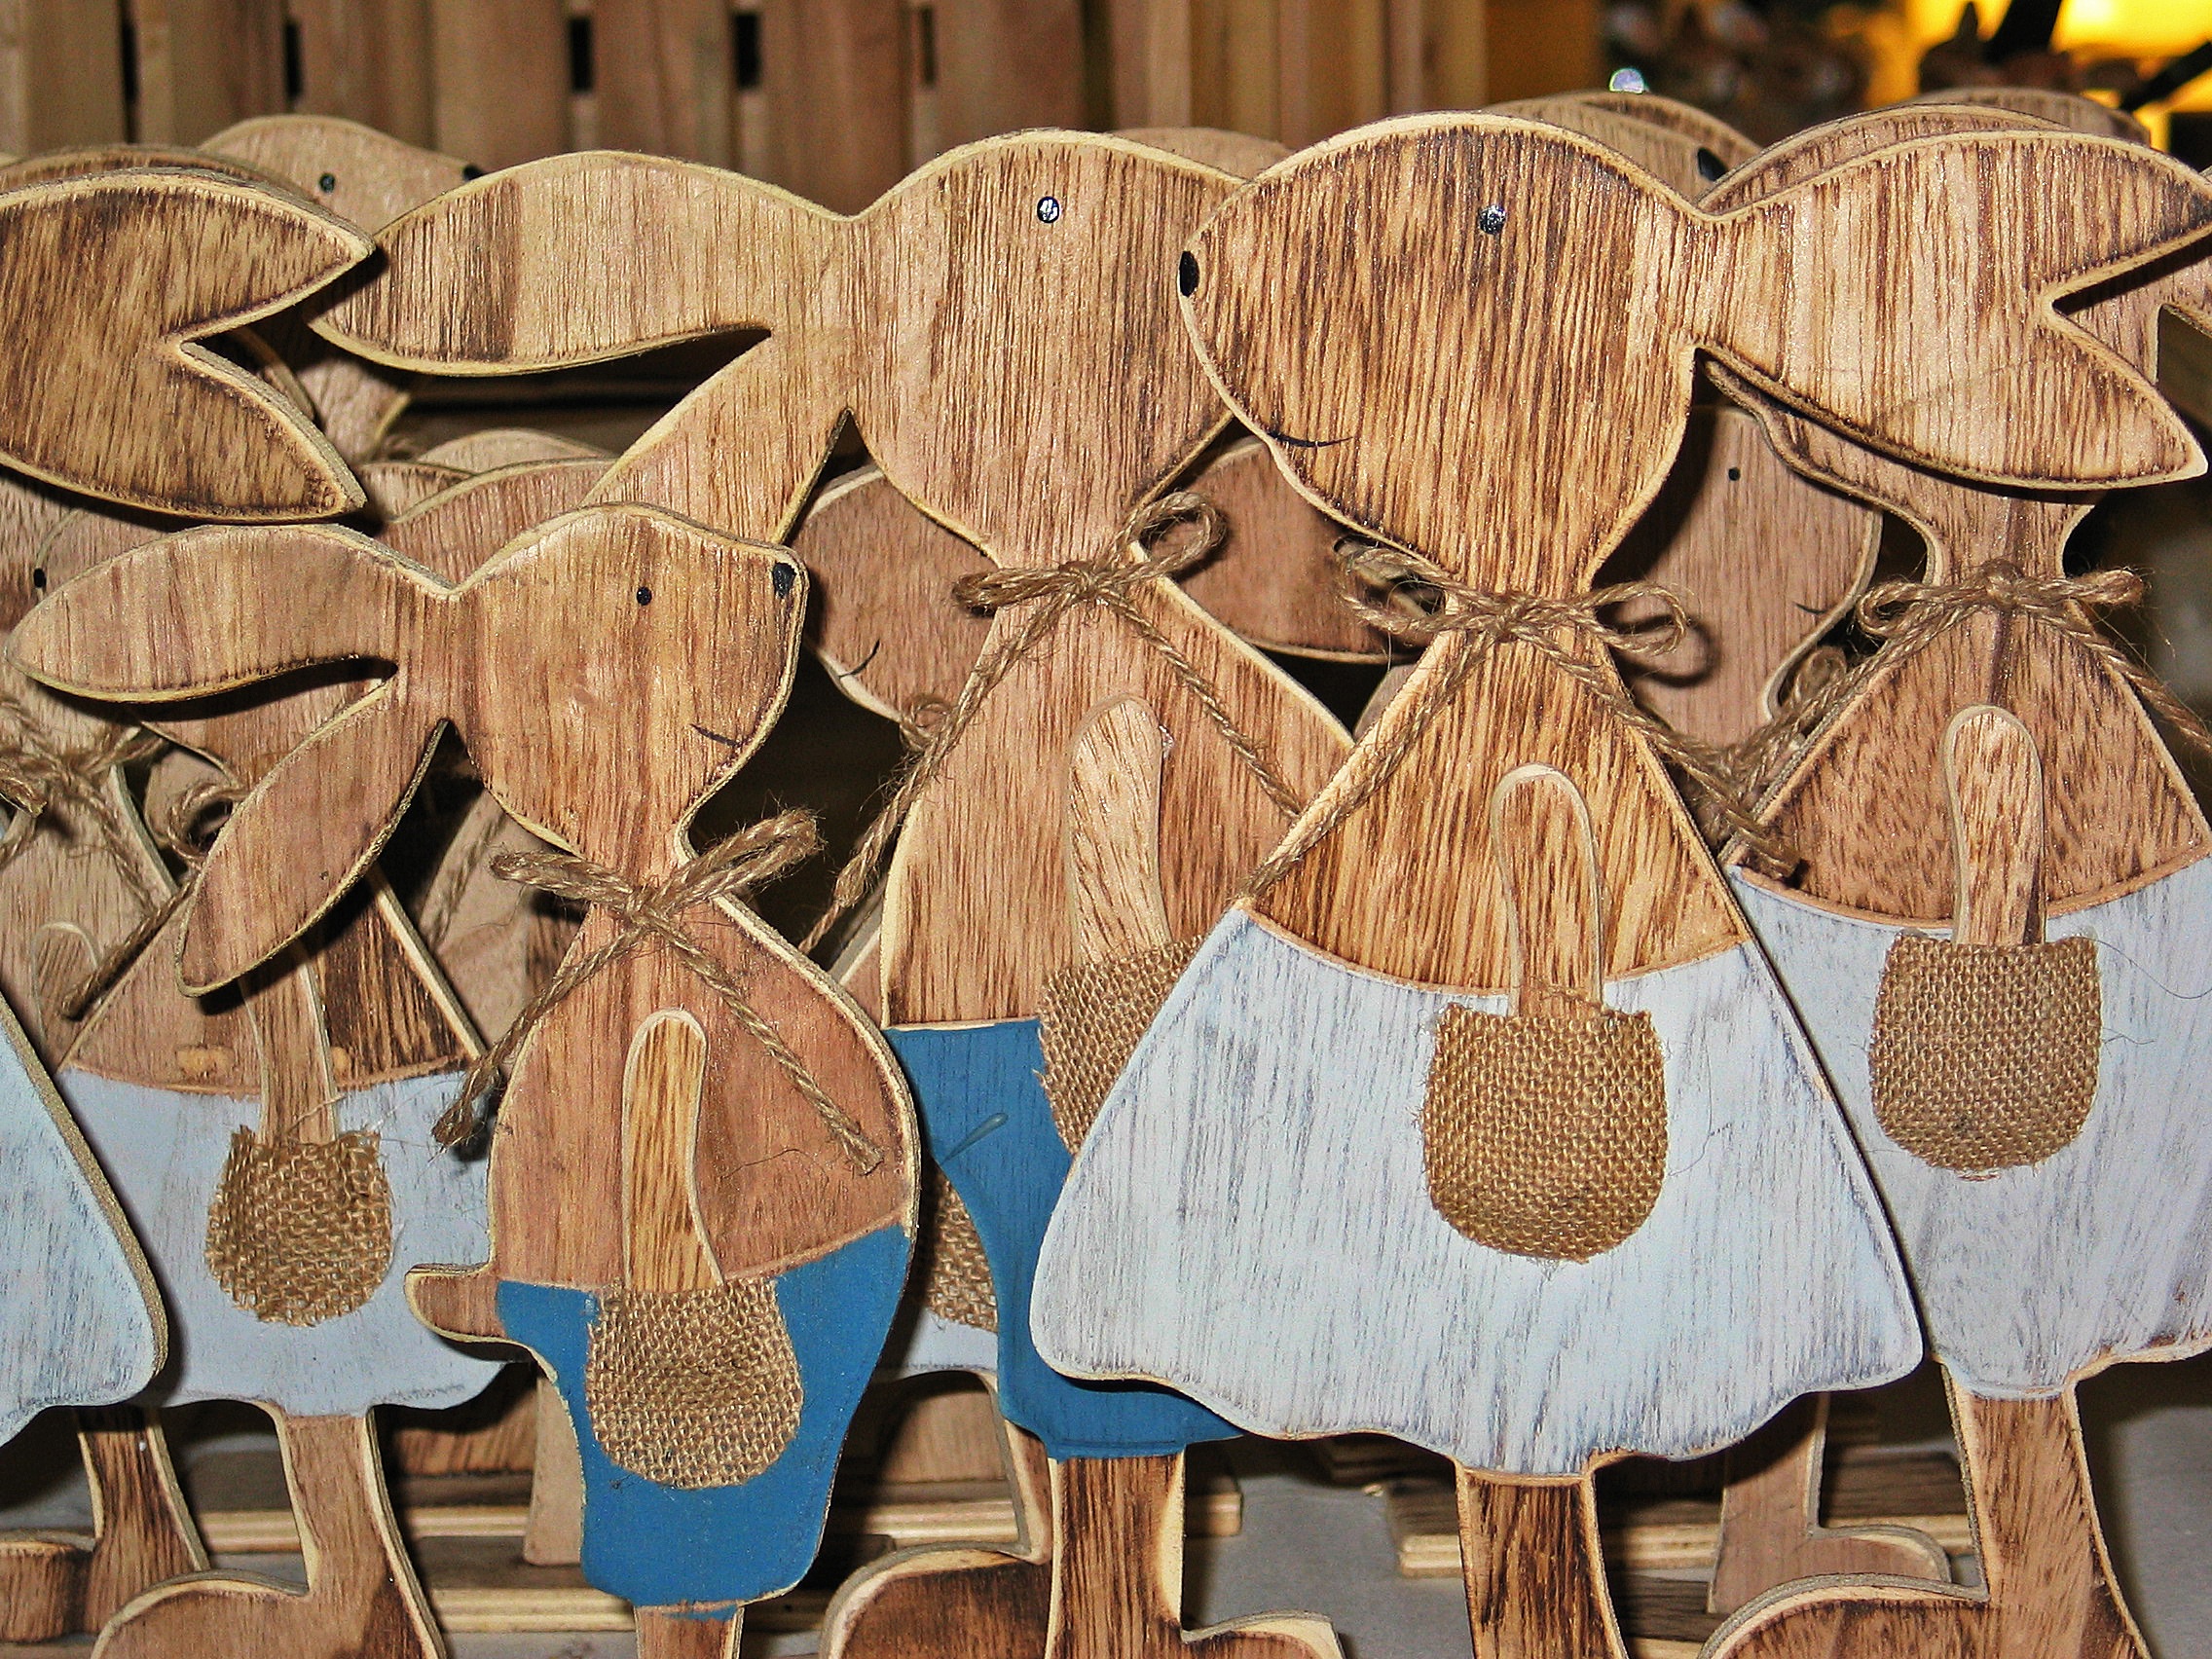
wood, decoration, spring, rabbit, deco, cheerful, art, figure, decorative, funny, easter, easter bunny, easter egg, happy easter, easter theme, easter greeting, man made object, rabbit family, dekohasen, holzdeko, hare mother, hare child, easter bunny family